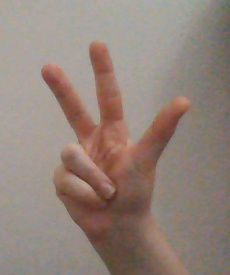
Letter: al